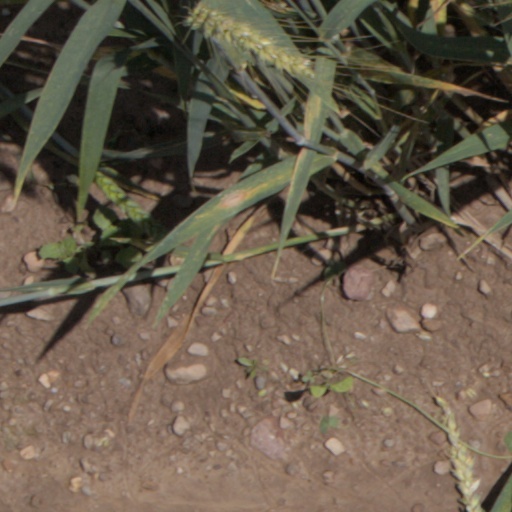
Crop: wheat